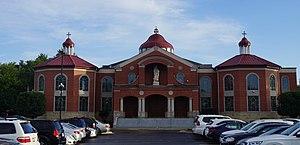
L'éparchie Saint-Thomas-l'Apôtre de Chicago des Syro-Malabars est une juridiction de l'Église catholique destinée aux fidèles de l'Église catholique syro-malabare, Église orientale en communion avec Rome, résidant aux États-Unis.